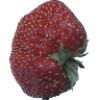
Label: strawberry_wedge